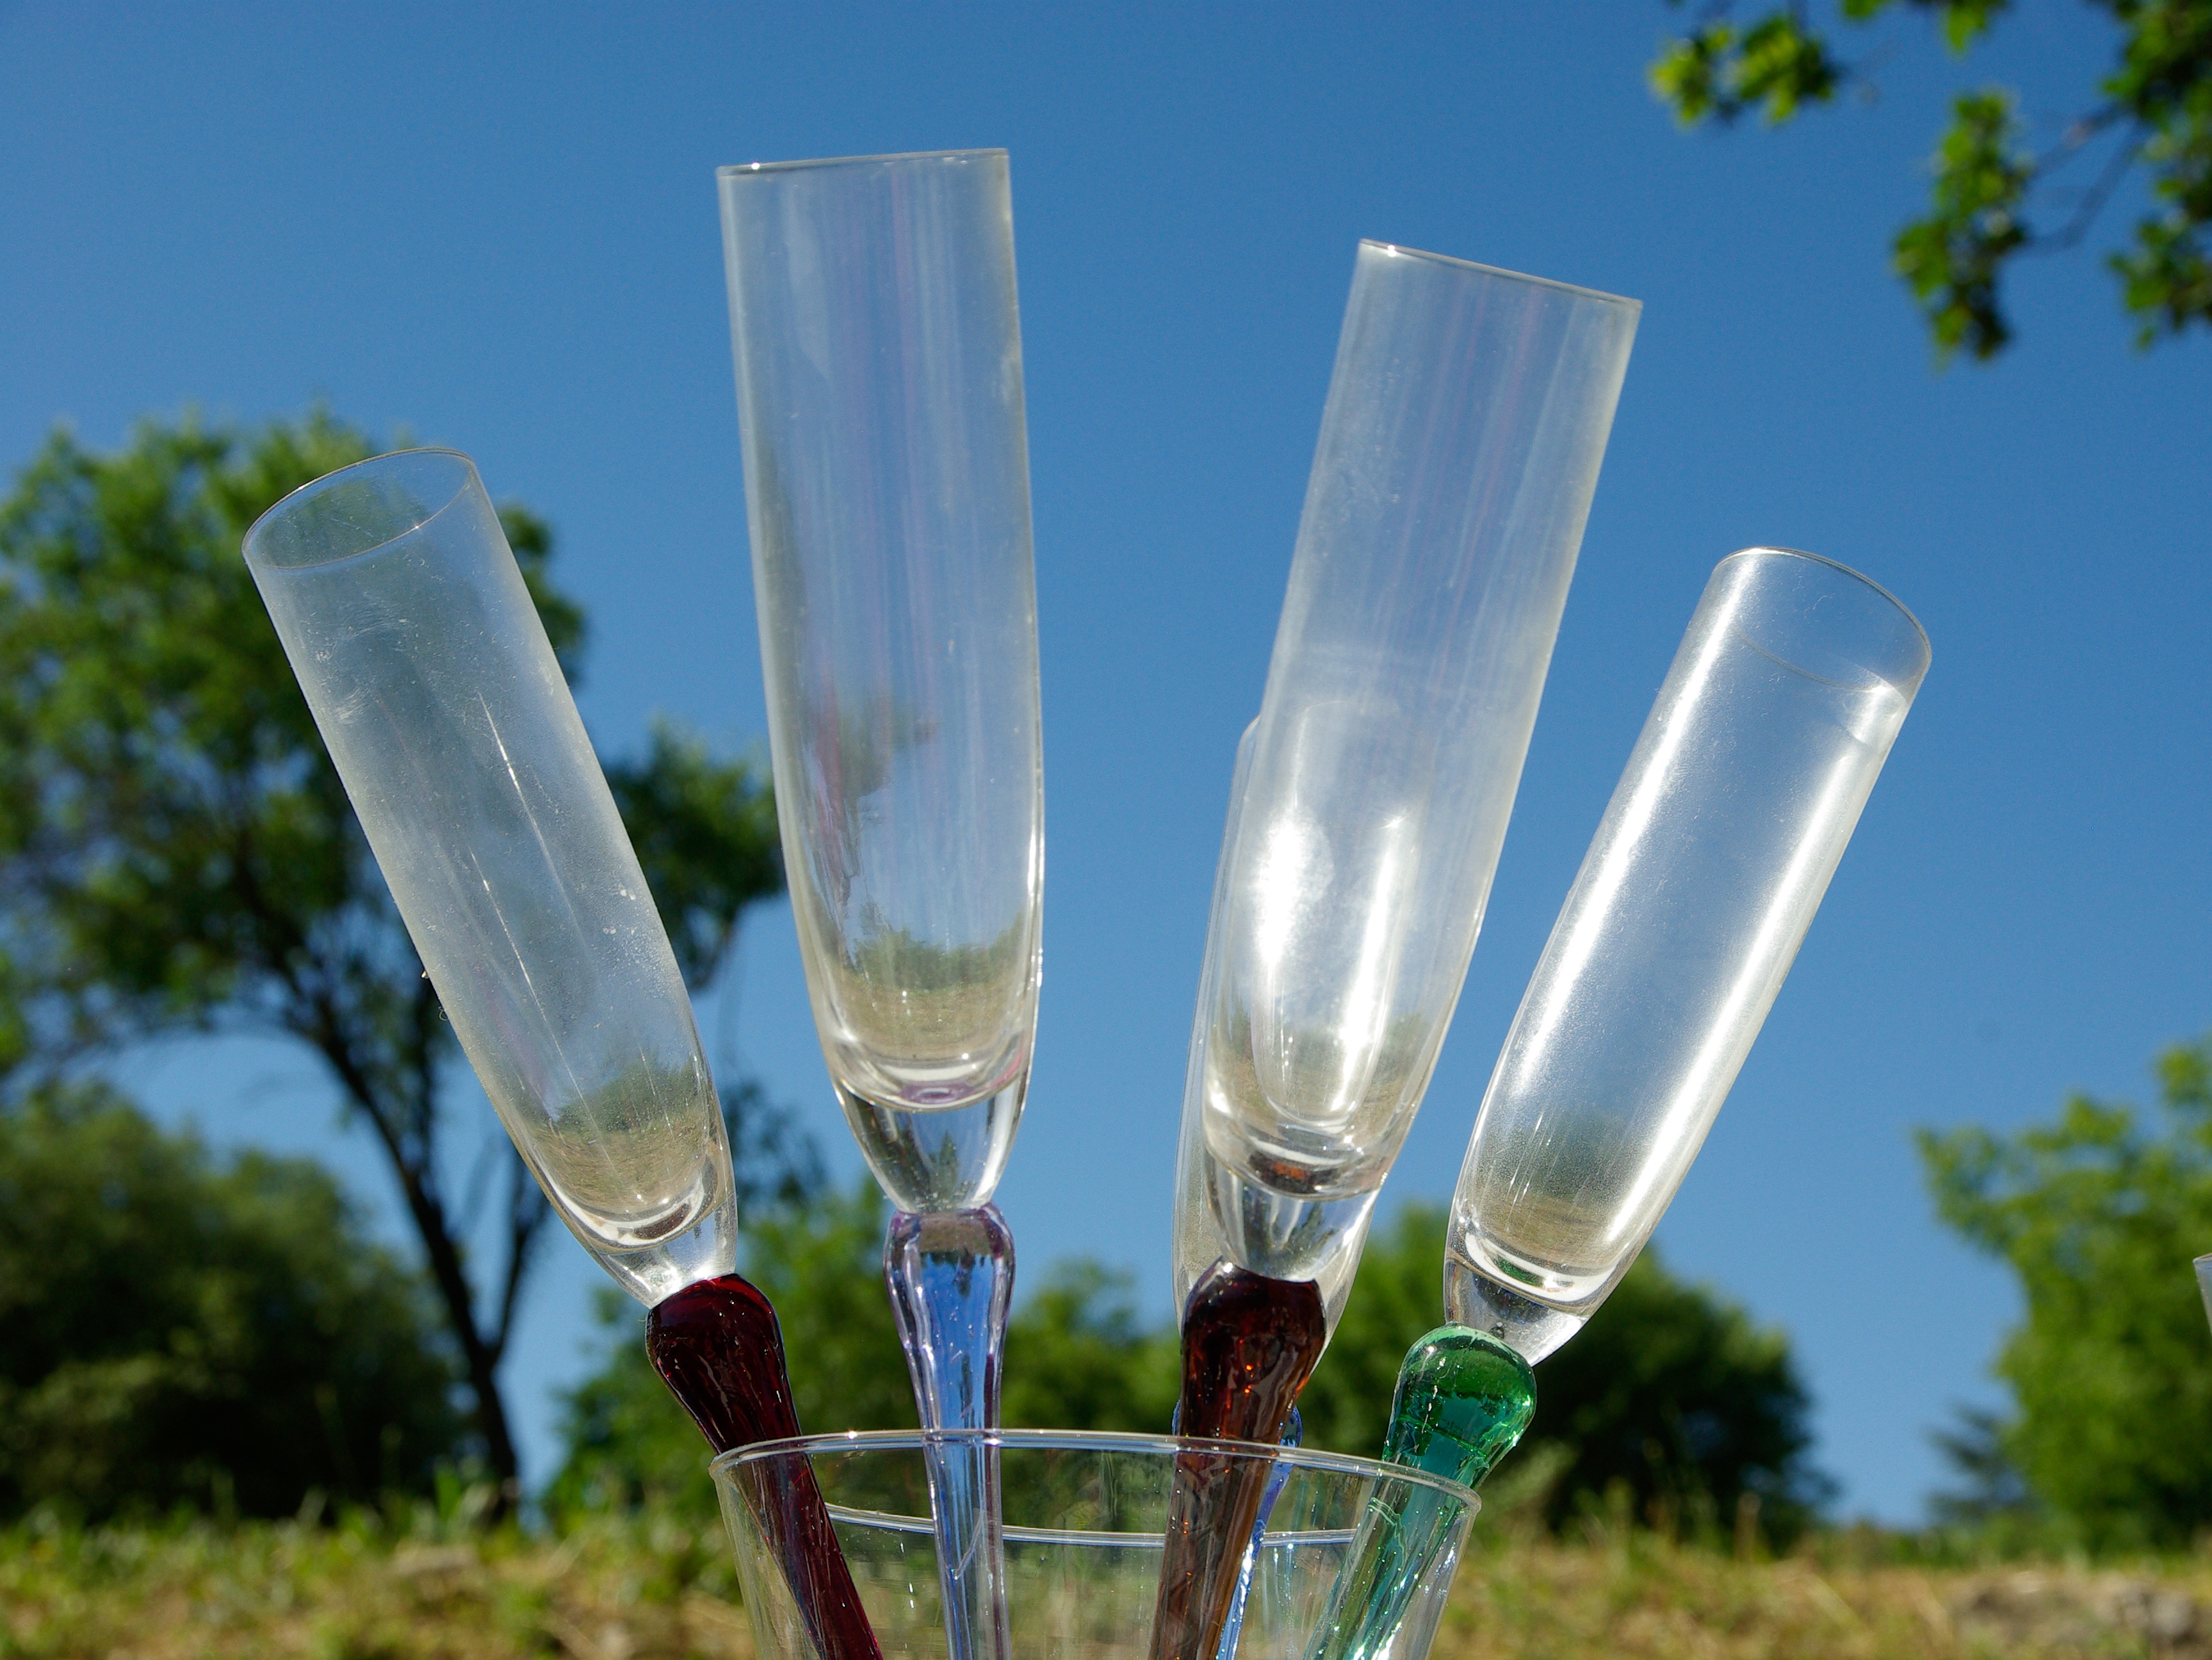
wine, glass, drink, lighting, wine glass, glasses, champagne, stemware, flutes, man made object, drinkware, champagne stemware